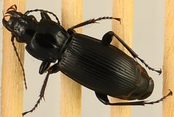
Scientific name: Pterostichus melanarius melanarius
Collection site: University of Notre Dame Environmental Research Center NEON (UNDE), plot UNDE_012